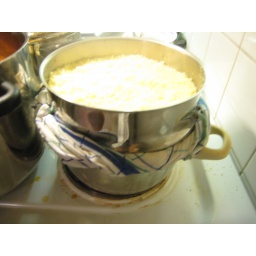
a towel beteween the water and the couscous to keep steam in 20091129_0549